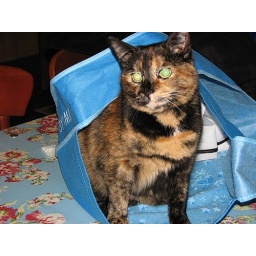
cat in the bag